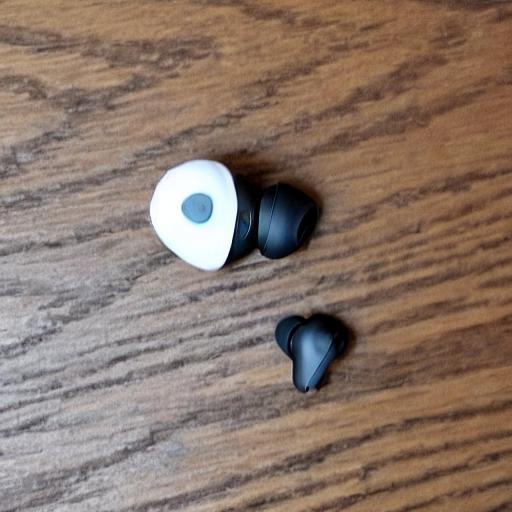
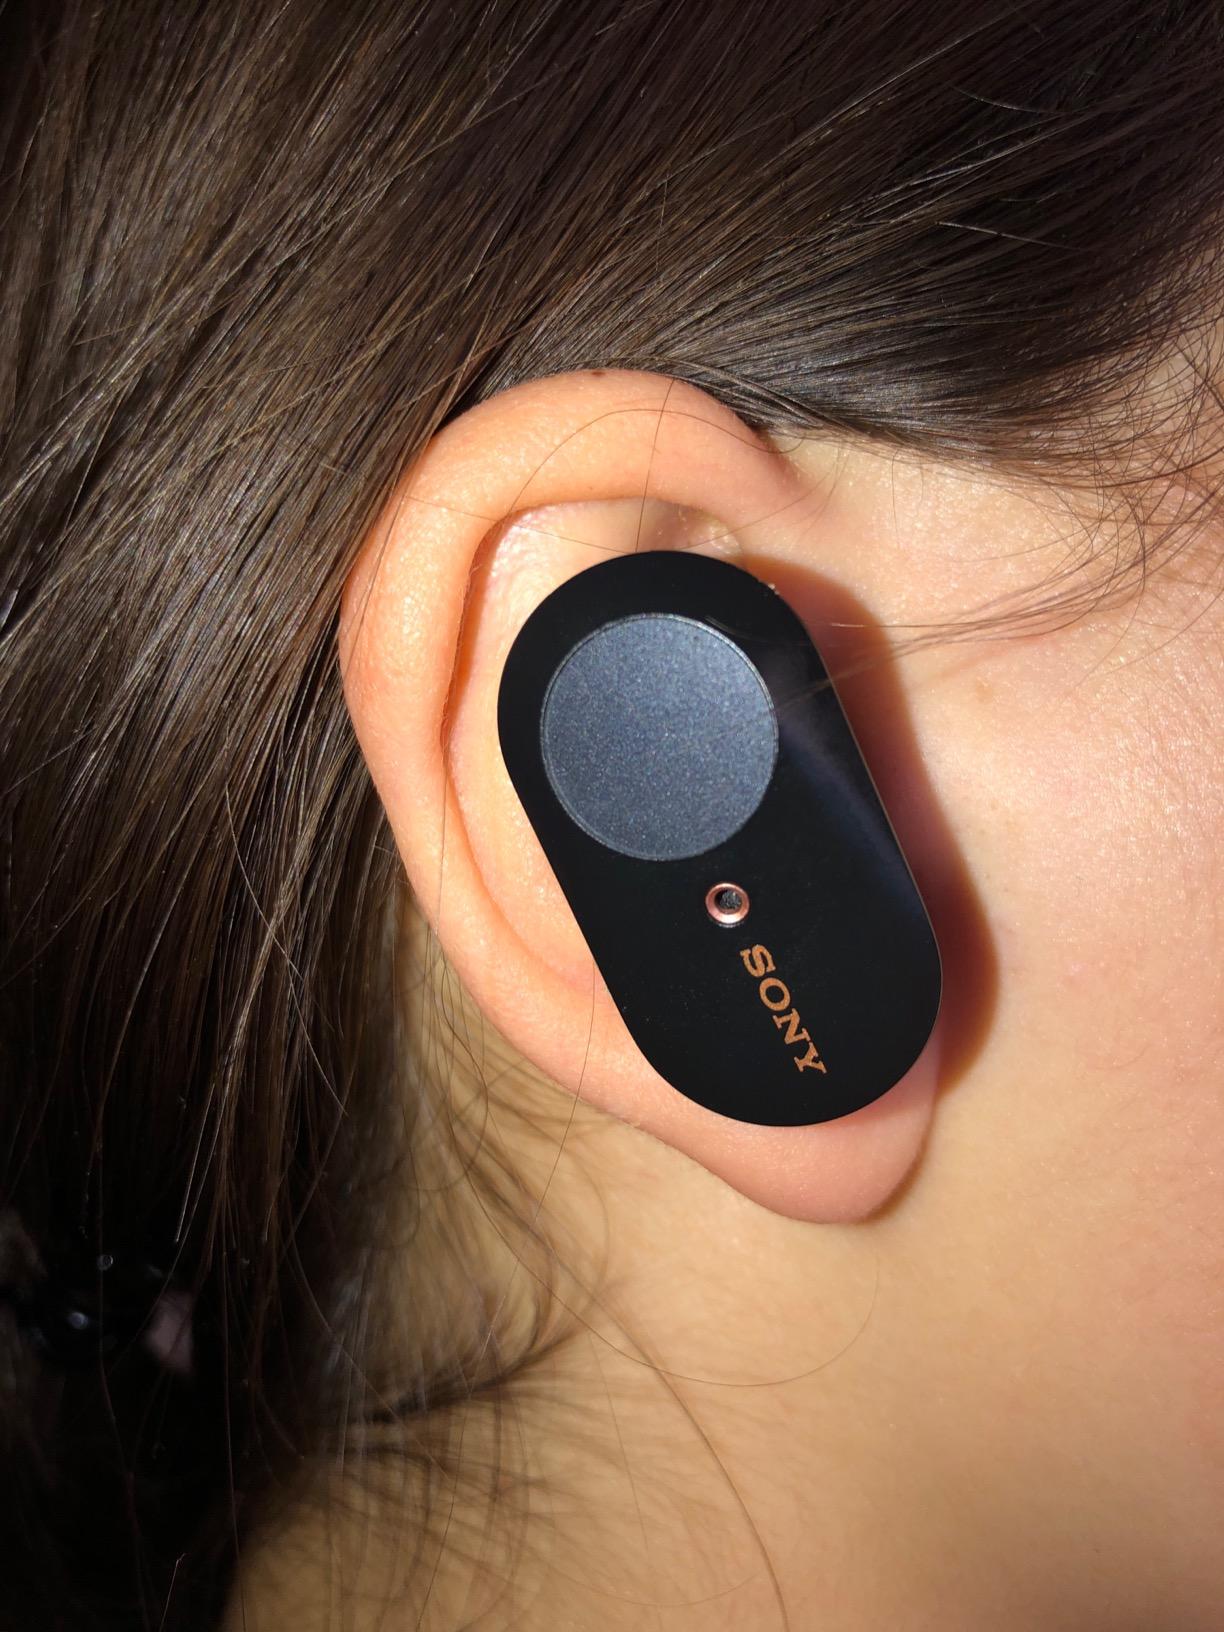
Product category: earbuds
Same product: no